List of Associação Portuguesa de Desportos statistics

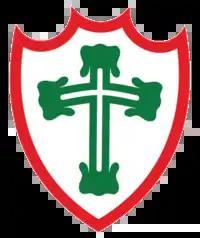
Portuguesa official logo.

Associação Portuguesa de Desportos, simply known as Portuguesa or Lusa, is a football team based in São Paulo, Brazil. It was founded on 14 August 1920, and is one of the five biggest clubs of the São Paulo state.